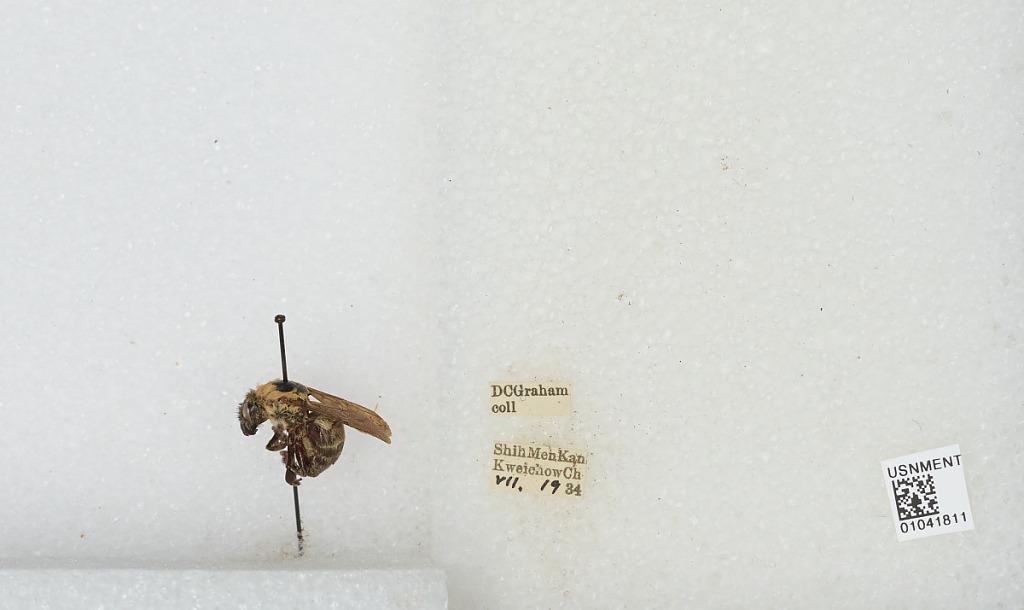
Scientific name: Bombus sp.
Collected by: D. Graham
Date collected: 1934-7-1
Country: China
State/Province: Guizhou Sheng
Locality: Shih Men Kan Kweichow